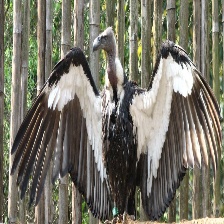
Species: INDIAN VULTURE
Scientific name: GYPS INDICUS
ImageNet parent category: vulture